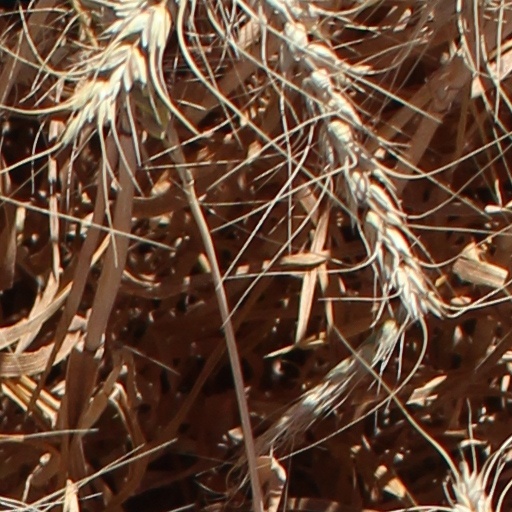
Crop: wheat